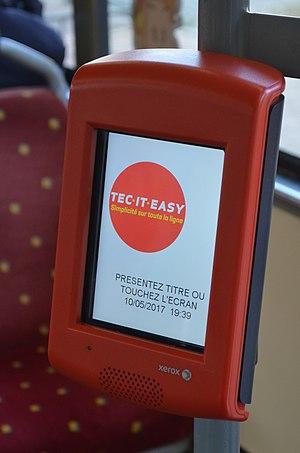
Borne de validation de titres de transport des TEC en Wallonie. Modèle depuis la mise en place du titre de transport électronique au format de carte à puce sans contact MoBIB.
La carte MoBIB est le titre de transport électronique au format de carte à puce sans contact utilisé par les services de transport en commun en Belgique. Il est d’abord introduit par la STIB en 2008 à un nombre limité d’usagers, tels que les clients qui disposent d’un abonnement mensuel ou annuel, et s'est ensuite substitué dans le courant 2009 aux tickets cartonnés à piste magnétique. En mars 2013, la SNCB offre la carte MoBIB pour ses abonnements. À partir du 21 avril 2015, elle est aussi utilisée sur les réseaux de TEC et de De Lijn.